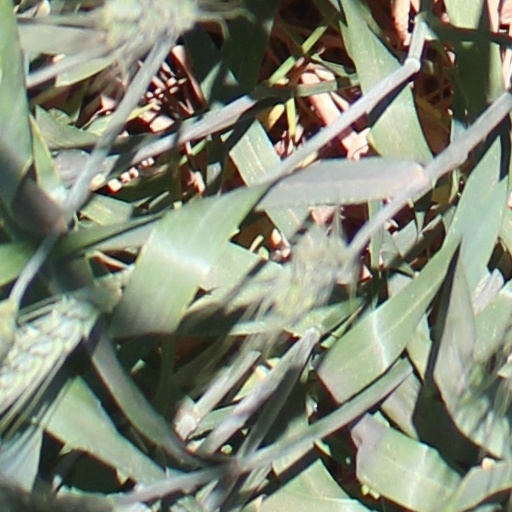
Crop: wheat